Théâtre Historique

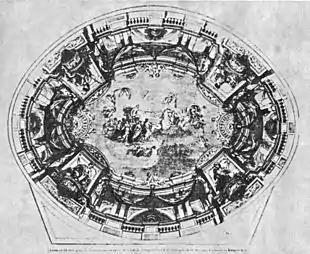
The ceiling of the Théâtre Historique

The striking oval ceiling was designed and painted by Charles Séchan, Jules Diéterle and Édouard Desplechin. The scene in the center depicted Apollo on his chariot pulled by four horses, followed by Aurora, the Hours, the Muses, and Arts and Sciences, among others. Two chandeliers were suspended at opposite ends of this central oval, which was unlike most other Parisian theatres, where typically a single chandelier hung from the center of the ceiling and sometimes obstructed views of the stage from the galleries. Surrounding the scene with Apollo were painted in perspective a balustrade topped by a colonnade of double Corinthian columns. The colonnade was interrupted at the midpoints between the vertices by four thrones occupied by the muses of Painting, Comedy, Music, and Tragedy.